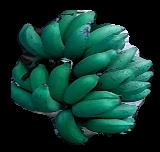
Variety: rasbale
Grade: grade3